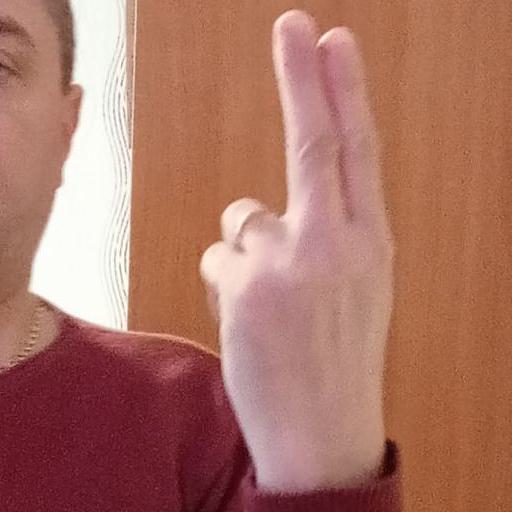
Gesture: two_up_inverted